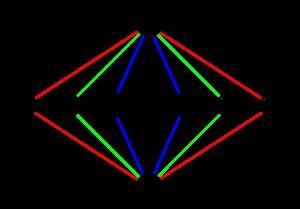
En mathématiques et plus précisément en théorie des groupes, le groupe des quaternions est l'un des deux groupes non abéliens d'ordre 8.
En mathématiques, et plus particulièrement en théorie des groupes, le graphe des cycles d'un groupe représente l'ensemble des cycles de ce groupe, ce qui est particulièrement utile pour visualiser la structure des petits groupes finis. Pour les groupes ayant moins de 16 éléments, le graphe des cycles détermine le groupe à isomorphisme près.